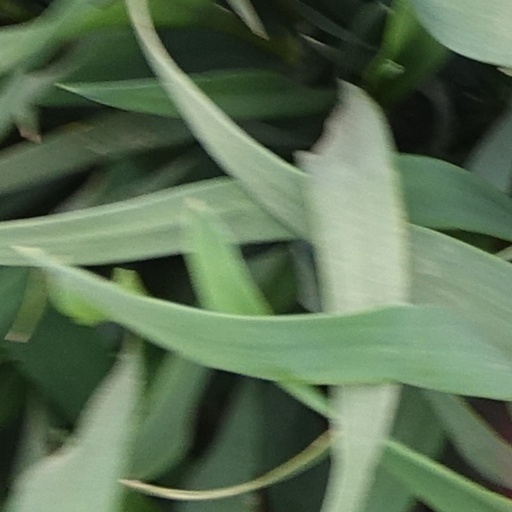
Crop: wheat